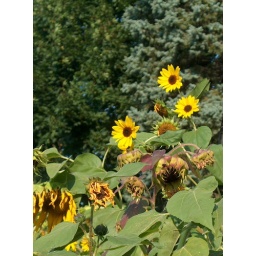
Small sunflowers with 2 giant pine trees in the background.